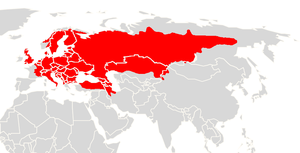
Cette liste commentée recense la mammalofaune en Estonie. Elle répertorie les espèces de mammifères estoniens actuels et celles qui ont été récemment classifiées comme éteintes. Cette liste comporte 84 espèces réparties en dix ordres et 25 familles, dont une est « en danger critique d'extinction », un autre est « en danger », deux sont « vulnérables » et cinq sont « quasi menacées ».
Cette liste commentée recense la mammalofaune en Macédoine du Nord. Elle répertorie les espèces de mammifères nord-macédoniens actuels et celles qui ont été récemment classifiées comme éteintes. Cette liste comporte 97 espèces réparties en huit ordres et 22 familles, dont cinq sont « vulnérables », sept sont « quasi menacées » et une a des « données insuffisantes » pour être classée.
Cette liste commentée recense la mammalofaune en Moldavie. Elle répertorie les espèces de mammifères moldaves actuels et celles qui ont été récemment classifiées comme éteintes. Cette liste comporte 90 espèces réparties en neuf ordres et 22 familles, dont deux sont « en danger critique d'extinction », une est « en danger », quatre sont « vulnérables », huit sont « quasi menacées » et deux ont des « données insuffisantes » pour être classées.
Cette liste commentée recense la mammalofaune en Finlande. Elle répertorie les espèces de mammifères finlandais actuels et celles qui ont été récemment classifiées comme éteintes. Cette liste comporte 86 espèces réparties en neuf ordres et 25 familles, dont une est « en danger critique d'extinction », deux sont « vulnérables », cinq sont « quasi menacées » et une a des « données insuffisantes » pour être classée.